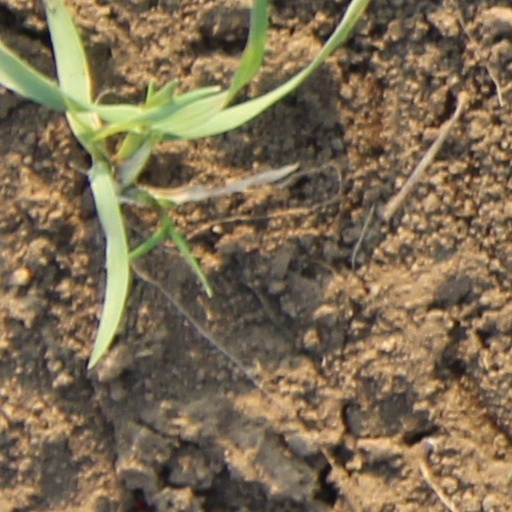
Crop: wheat